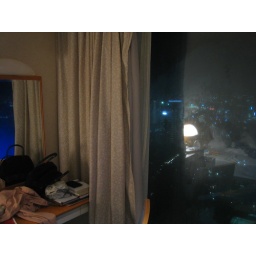
blue things in the mirror